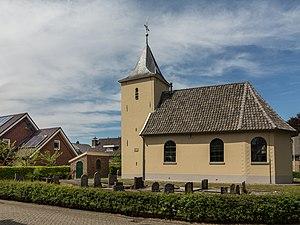
Megchelen est un village situé dans la commune néerlandaise d'Oude IJsselstreek, dans la province de Gueldre. En 2007, le village comptait environ 1 000 habitants.